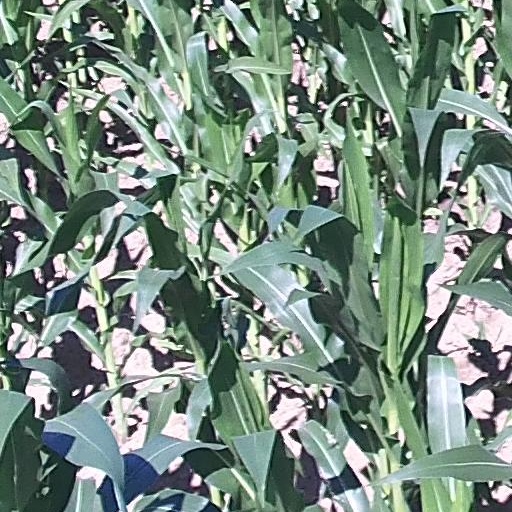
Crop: maize; corn